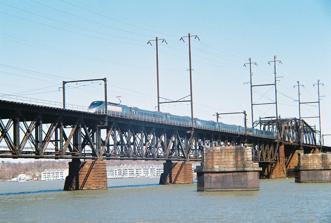
Building: Amtrak Susquehanna River Bridge
Country: United States of America
Year built: 1906
Bridge in Maryland, United States Amtrak Susquehanna River Bridge A southbound Acela Express crosses the bridge in 2008. The piers of the predecessor bridge are visible on the right. Coordinates 39°33′17″N 76°05′06″W / 39.5548°N 76.0851°W / 39.5548; -76.0851 Carries Amtrak Northeast Corridor rail line Crosses Susquehanna River Locale Havre de Grace and Perryville , Maryland , United States Official name Susquehanna River Movable Bridge Maintained by Amtrak Characteristics Design Howe deck truss Material Steel Total length 4,153.8 feet (1,266.1 m) No. of spans 17 fixed spans, 1 swing span Clearance below 52 feet (15.8 m) closed 127 feet (38.7 m) open Rail characteristics No. of tracks 2 Track gauge 1,435 mm ( 4 ft 8 + 1 ⁄ 2 in ) standard gauge History Constructed by Pennsylvania Steel Company and American Bridge Company Opened November 26, 1866 Rebuilt 1904–May 29, 1906 2025–2036 Statistics Daily traffic Up to 114 daily passenger and freight trains Location The Amtrak Susquehanna River Bridge is a deck truss bridge that carries the Amtrak Northeast Corridor line across the Susquehanna River between Havre de Grace and Perryville , Maryland . The 4,153.8-foot (1,266.1 m)-long two-track bridge has 17 fixed spans and one swing span across the river's navigation channel. It carries up to 114 daily passenger and freight trains. The first bridge at the site was opened in 1866 by the Philadelphia, Wilmington and Baltimore Railroad , replacing a train ferry service in use since 1837. The Pennsylvania Railroad opened the current bridge in 1906; the older bridge was reused as a road bridge from 1909 to 1940 and demolished in 1942–43. Several rounds of repairs and rehabilitation took place from the 1960s to the 2000s. Construction of a pair of two-track replacement bridges is expected to last from 2025 to 2036. Design and operations Aerial view of center swing span in 1977. Stone piers of the 1866 bridge can be seen in the foreground. The bridge crosses the Susquehanna River between Havre de Grace and Perryville , Maryland , 1.0 mile (1.6 km) above its mouth. It is 4,153.8 feet (1,266.1 m) long with 18 steel truss spans on masonry supports. : Fig. 1–5 From north to south, there is one span of 197 feet 2 inches (60.10 m), eight of 260 feet (79 m), a swing span of 280 feet (85 m), seven spans of 200 feet (61 m), and one of 196 feet 6 inches (59.89 m). The northernmost two and southernmost two spans are primarily over land; the end spans cross over Broad Street in Perryville and North Union Avenue in Havre de Grace. : Fig. 1–5 The bridge carries two tracks of the Northeast Corridor rail line. It is used by up to 90 Amtrak intercity trains and 14 MARC Penn Line commuter trains per day. Maximum speed over the bridge is 90 miles per hour (140 km/h), slower than the 135 miles per hour (217 km/h) allowed on adjacent sections of the Northeast Corridor. The bridge is also used by up to 10 daily freight trains, which are operated by Norfolk Southern Railway under a trackage rights agreement. Freight trains are limited to 30 miles per hour (48 km/h) over the bridge and are generally operated during nighttime hours to avoid interfering with passenger operations. Vertical clearance under the swing span is 52 feet (15.8 m) above mean high water when closed and 127 feet (38.7 m) when open. It has two channels, each 100 feet (30 m) wide. The only significant commercial water traffic under the bridge consists of barges from a Vulcan Materials Company quarry just upstream of Havre de Grace. The bridge's swing span is opened about 10 times a year; vessels that require such an opening must provide 24-hour advance notice. Due to the older design of the swing span, each opening requires more than 30 Amtrak workers on site. History First bridge 1866 illustration of bridge construction The Philadelphia, Wilmington and Baltimore Railroad opened north from Baltimore to Havre de Grace on July 6, 1837. The Wilmington and Susquehanna Railroad opened south from Wilmington, Delaware , to Perryville on July 31, 1837. This completed a rail line between Baltimore and Wilmington (and soon Philadelphia) save for the crossing of the Susquehanna. The railroads were merged in 1838 as the Philadelphia, Wilmington and Baltimore Railroad (PW&B). A train ferry , the Susquehanna , carried passengers (on foot) and freight cars across the river. It was replaced in 1854 by the larger Maryland , which also transported passenger cars. Despite winter ice often stopping ferry service, opposition from upstream interests prevented the PW&B from obtaining legislative permission to bridge the river. Not until May 1852 – after a winter where temporary tracks were laid upon the thick ice to maintain service – was permission issued. The PW&B began construction of a wooden truss bridge in 1862. The masonry and most of the wooden spans were complete in 1866, but a tornado severely damaged the wooden components on July 25, 1866. Repairs were quickly made and the first locomotive crossed the bridge on November 20, 1866. The cost of construction, including rebuilding most of the truss portions, was $2.3 million. Passenger trains began service over the bridge on November 26, 1866. The bridge was 3,269 feet (996 m) long with 13 spans. Iron reinforcements were added between 1874 and 1879, followed by a new swing span in March 1880. Granite for the rebuilt piers was mined in nearby Port Deposit, Maryland . The Pennsylvania Railroad (PRR) took control of the PW&B in 1881. Its rival, the Baltimore and Ohio Railroad (B&O), used trackage rights over the PW&B. The PRR ended the agreement in 1884 before the B&O finished a parallel route between Baltimore and Philadelphia . That route, which included a new bridge about 1 mile (1.6 km) upstream from the PW&B bridge, opened in 1886. Second bridge Construction of the bridge in 1906 In 1904–06, the PRR replaced the PW&B crossing with a new bridge just upstream from the old bridge. Construction on the main structure started on August 5, 1905, and the first train rode over the bridge on May 26, 1906. The Pennsylvania Steel Company erected the west half of the bridge; the American Bridge Company erected the east half. A strike of American Bridge Company's employees delayed construction. The bridge opened for regular traffic on May 29, 1906. The PRR offered the old bridge to the city of Havre de Grace and the counties as a road bridge, but the offer was declined. The swing span was removed by request of the War Department to aid navigation. In 1909, the PRR spent about $100,000 (equivalent to $2.43 million in 2023) to convert it to a road bridge with a new swing span and a wider deck. The railroad sold the bridge for $700 (equivalent to $24,000 in 2023) to a private firm, which reopened it as a toll bridge on December 15, 1909. This allowed the PRR to shed its obligation to carry passengers for free between Perryville and Havre de Grace on some trains, which had been a condition of the original construction of the bridge. The state purchased the road bridge for $585,000 (equivalent to $8.15 million in 2023) in February 1923. During 1927, the state added a second deck at a cost of $450,000 (equivalent to $6.35 million in 2023) to separate directions of traffic. It was claimed to be the first double-deck road bridge in the world. Tolls on the bridge were removed on September 15, 1928. The Susquehanna River Toll Bridge upstream opened on August 28, 1940, and the older road bridge was closed. Demolition of the old bridge for wartime scrap metal began in December 1942 and was completed in April 1943. The piers were not demolished and remained in the river next to the rail bridge. In 1934, the PRR began installing catenary on the 1906-built bridge to help extend 11,000-volt electrification south from Wilmington to Washington, D.C. Regular electrified passenger service across the bridge began on February 10, 1935. Ownership of the bridge passed to Amtrak in 1976 when it acquired much of the Northeast Corridor infrastructure. Significant repairs and rehabilitation of the bridge took place in the 1960s, 1985, 1991, and 1998. In 2005 and 2007, Amtrak replaced the ties on the bridge, installed continuous welded rail , and installed new deck-level maintenance walkways – changes meant to extend the life of the bridge by 20 to 25 years. Replacement Remaining piers of the 1866-built bridge, which were removed in 2024 Amtrak reports in 2009 and 2010 identified replacement of the bridge with a higher fixed span as a high priority for the railroad. In May 2011, the U.S. Department of Transportation awarded $22 million for engineering and environmental work. Preliminary engineering work began in 2013. The environmental impact report was released in 2017. The report analyzed 24 alternatives, including rehabilitation of the existing bridge and construction of one or two new bridges. Both chosen alternatives called for two 2-track bridges – one just upstream with a maximum speed of 90 miles per hour (140 km/h), and one on the site of the existing bridge. They varied only in the maximum speed of the second bridge – 150 miles per hour (240 km/h) or 160 miles per hour (260 km/h) – with the latter requiring reconstruction of an overhead road bridge in Havre de Grace. Girder spans with a tied arch over the navigation channel were chosen. Reuse of the 1866 bridge piers for a bicycle and pedestrian bridge was considered, but was found infeasible due to their poor condition. In November 2022, Amtrak announced plans to replace the bridge, with design and construction contracts to be awarded in 2023. In November 2023, Amtrak was awarded $2.1 billion for the project from the Infrastructure Investment and Jobs Act . Amtrak awarded the main construction contract and two supporting contracts in December 2023. Removal of the ten remaining piers of the 1866 bridge began in early 2024 and was completed that December. Several stones were preserved for use by the municipalities of Perryville and Havre de Grace. The new bridges will have 60 feet (18 m) of vertical clearance and 235 feet (72 m) of horizontal clearance. The south bridge will have a maximum speed of 160 miles per hour (260 km/h). The project includes modernization of 5 miles (8.0 km) of tracks around the bridge, including three interlockings . As of March 2024 [update] , construction of the new bridges is scheduled to begin in 2025 and finish by 2036 with a total project cost of $2.7 billion. References